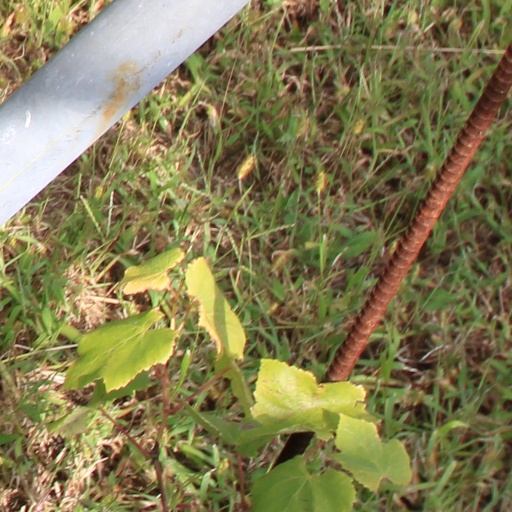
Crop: grape